National Museum of Folk Architecture and Folkways of Ukraine

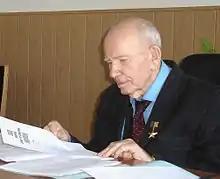
Petro Tronko (n.d.)

In his memoirs, the Chairman of the Council of Ministers of the Ukrainian SSR O. Lyashko called Tronko not only the initiator, but also the soul of the creation of the museum. Tronko personally chose the location of the museum and ensured land acquisition. The location for the museum was based on the following postulates: